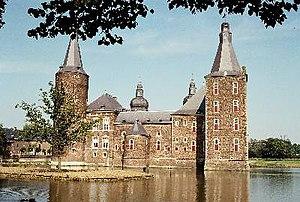
Cette liste non exhaustive répertorie les principaux châteaux aux Pays-Bas.